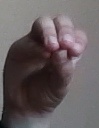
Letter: ha